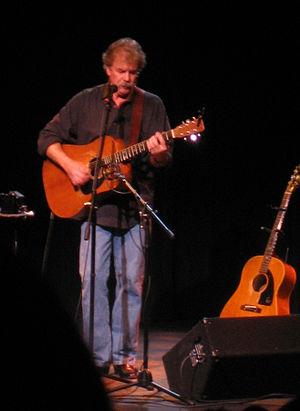
Tom Rush est un chanteur de folk et de blues. Il fut particulièrement populaire dans les années 1960 et 1970.